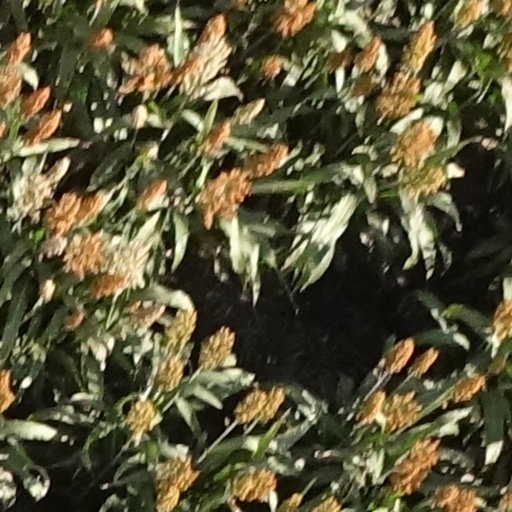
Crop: sorghum